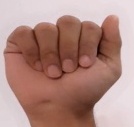
ASL sign: A